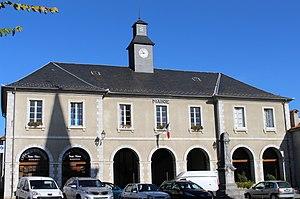
Mairie de Saint-Laurent-de-Neste (Hautes-Pyrénées)
Saint-Laurent-de-Neste est une commune française située dans le département des Hautes-Pyrénées, en région Occitanie.